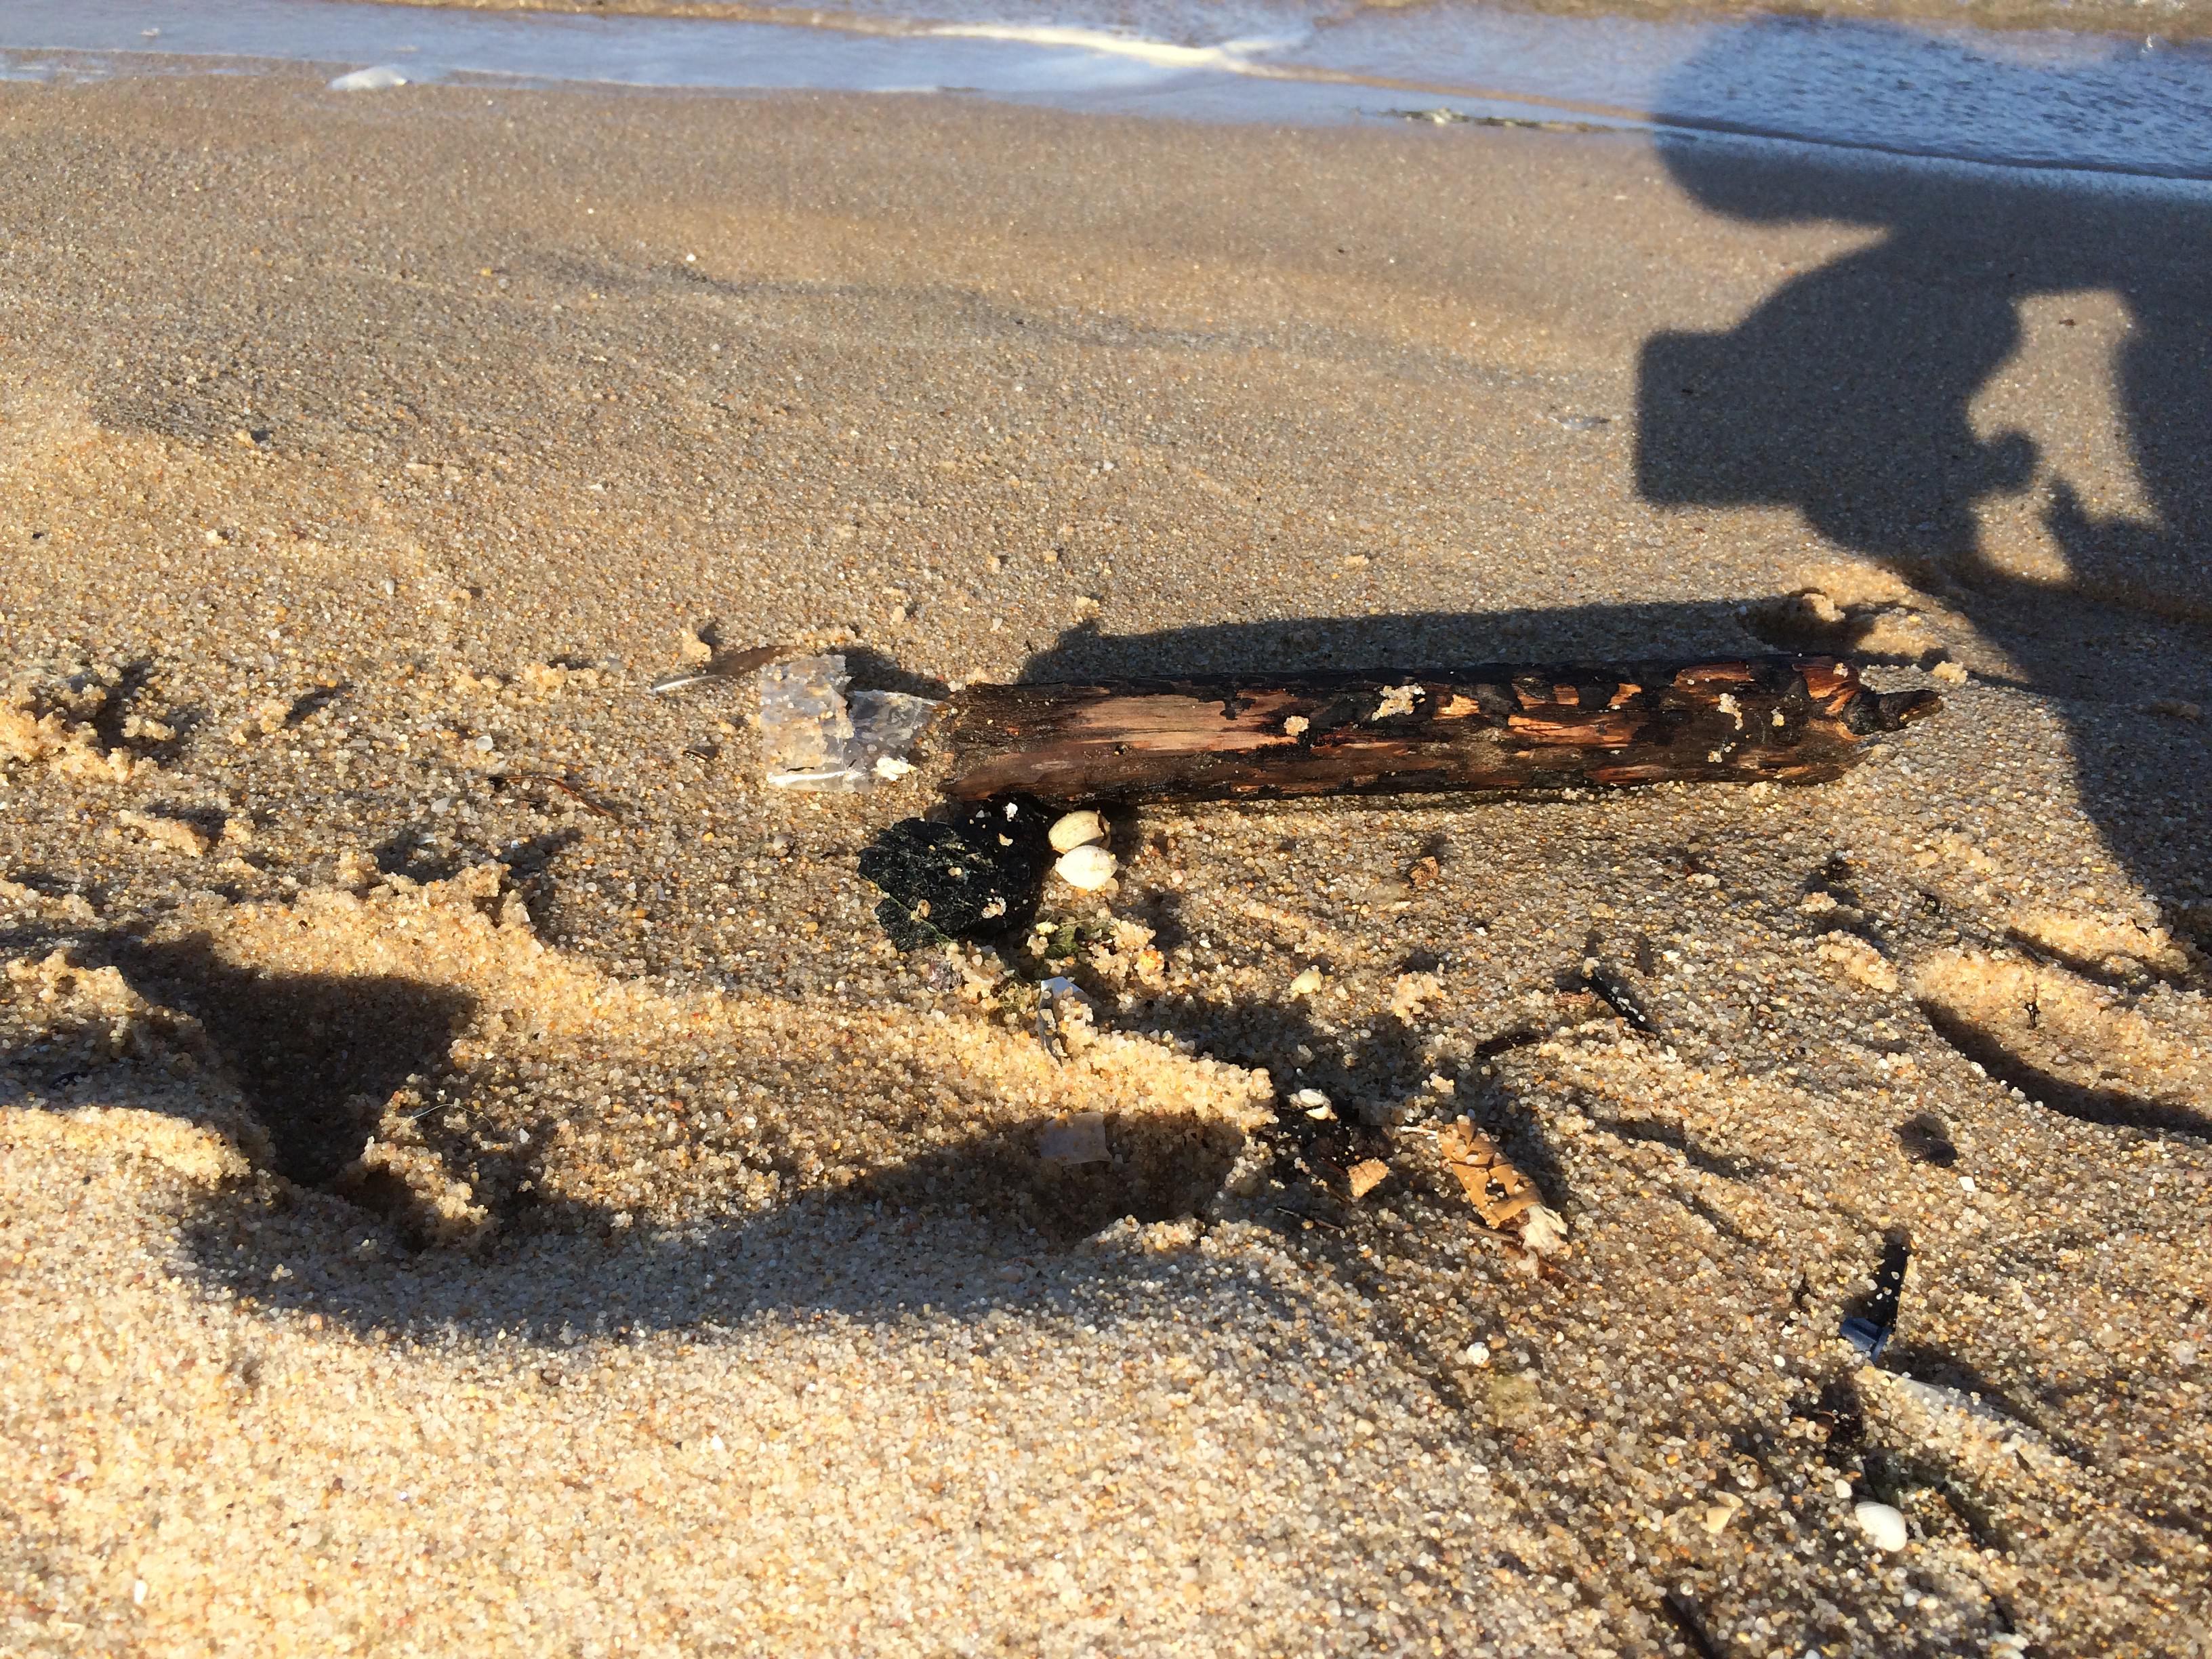
Object: Plastic film (Plastic bag & wrapper)

Object: Cigarette (Cigarette)

Object: Other plastic (Other plastic)